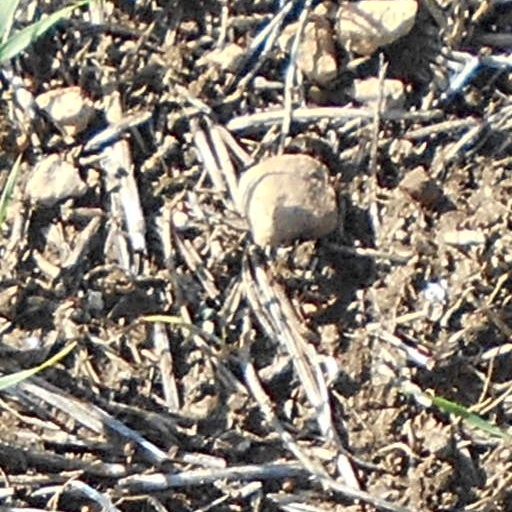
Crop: wheat